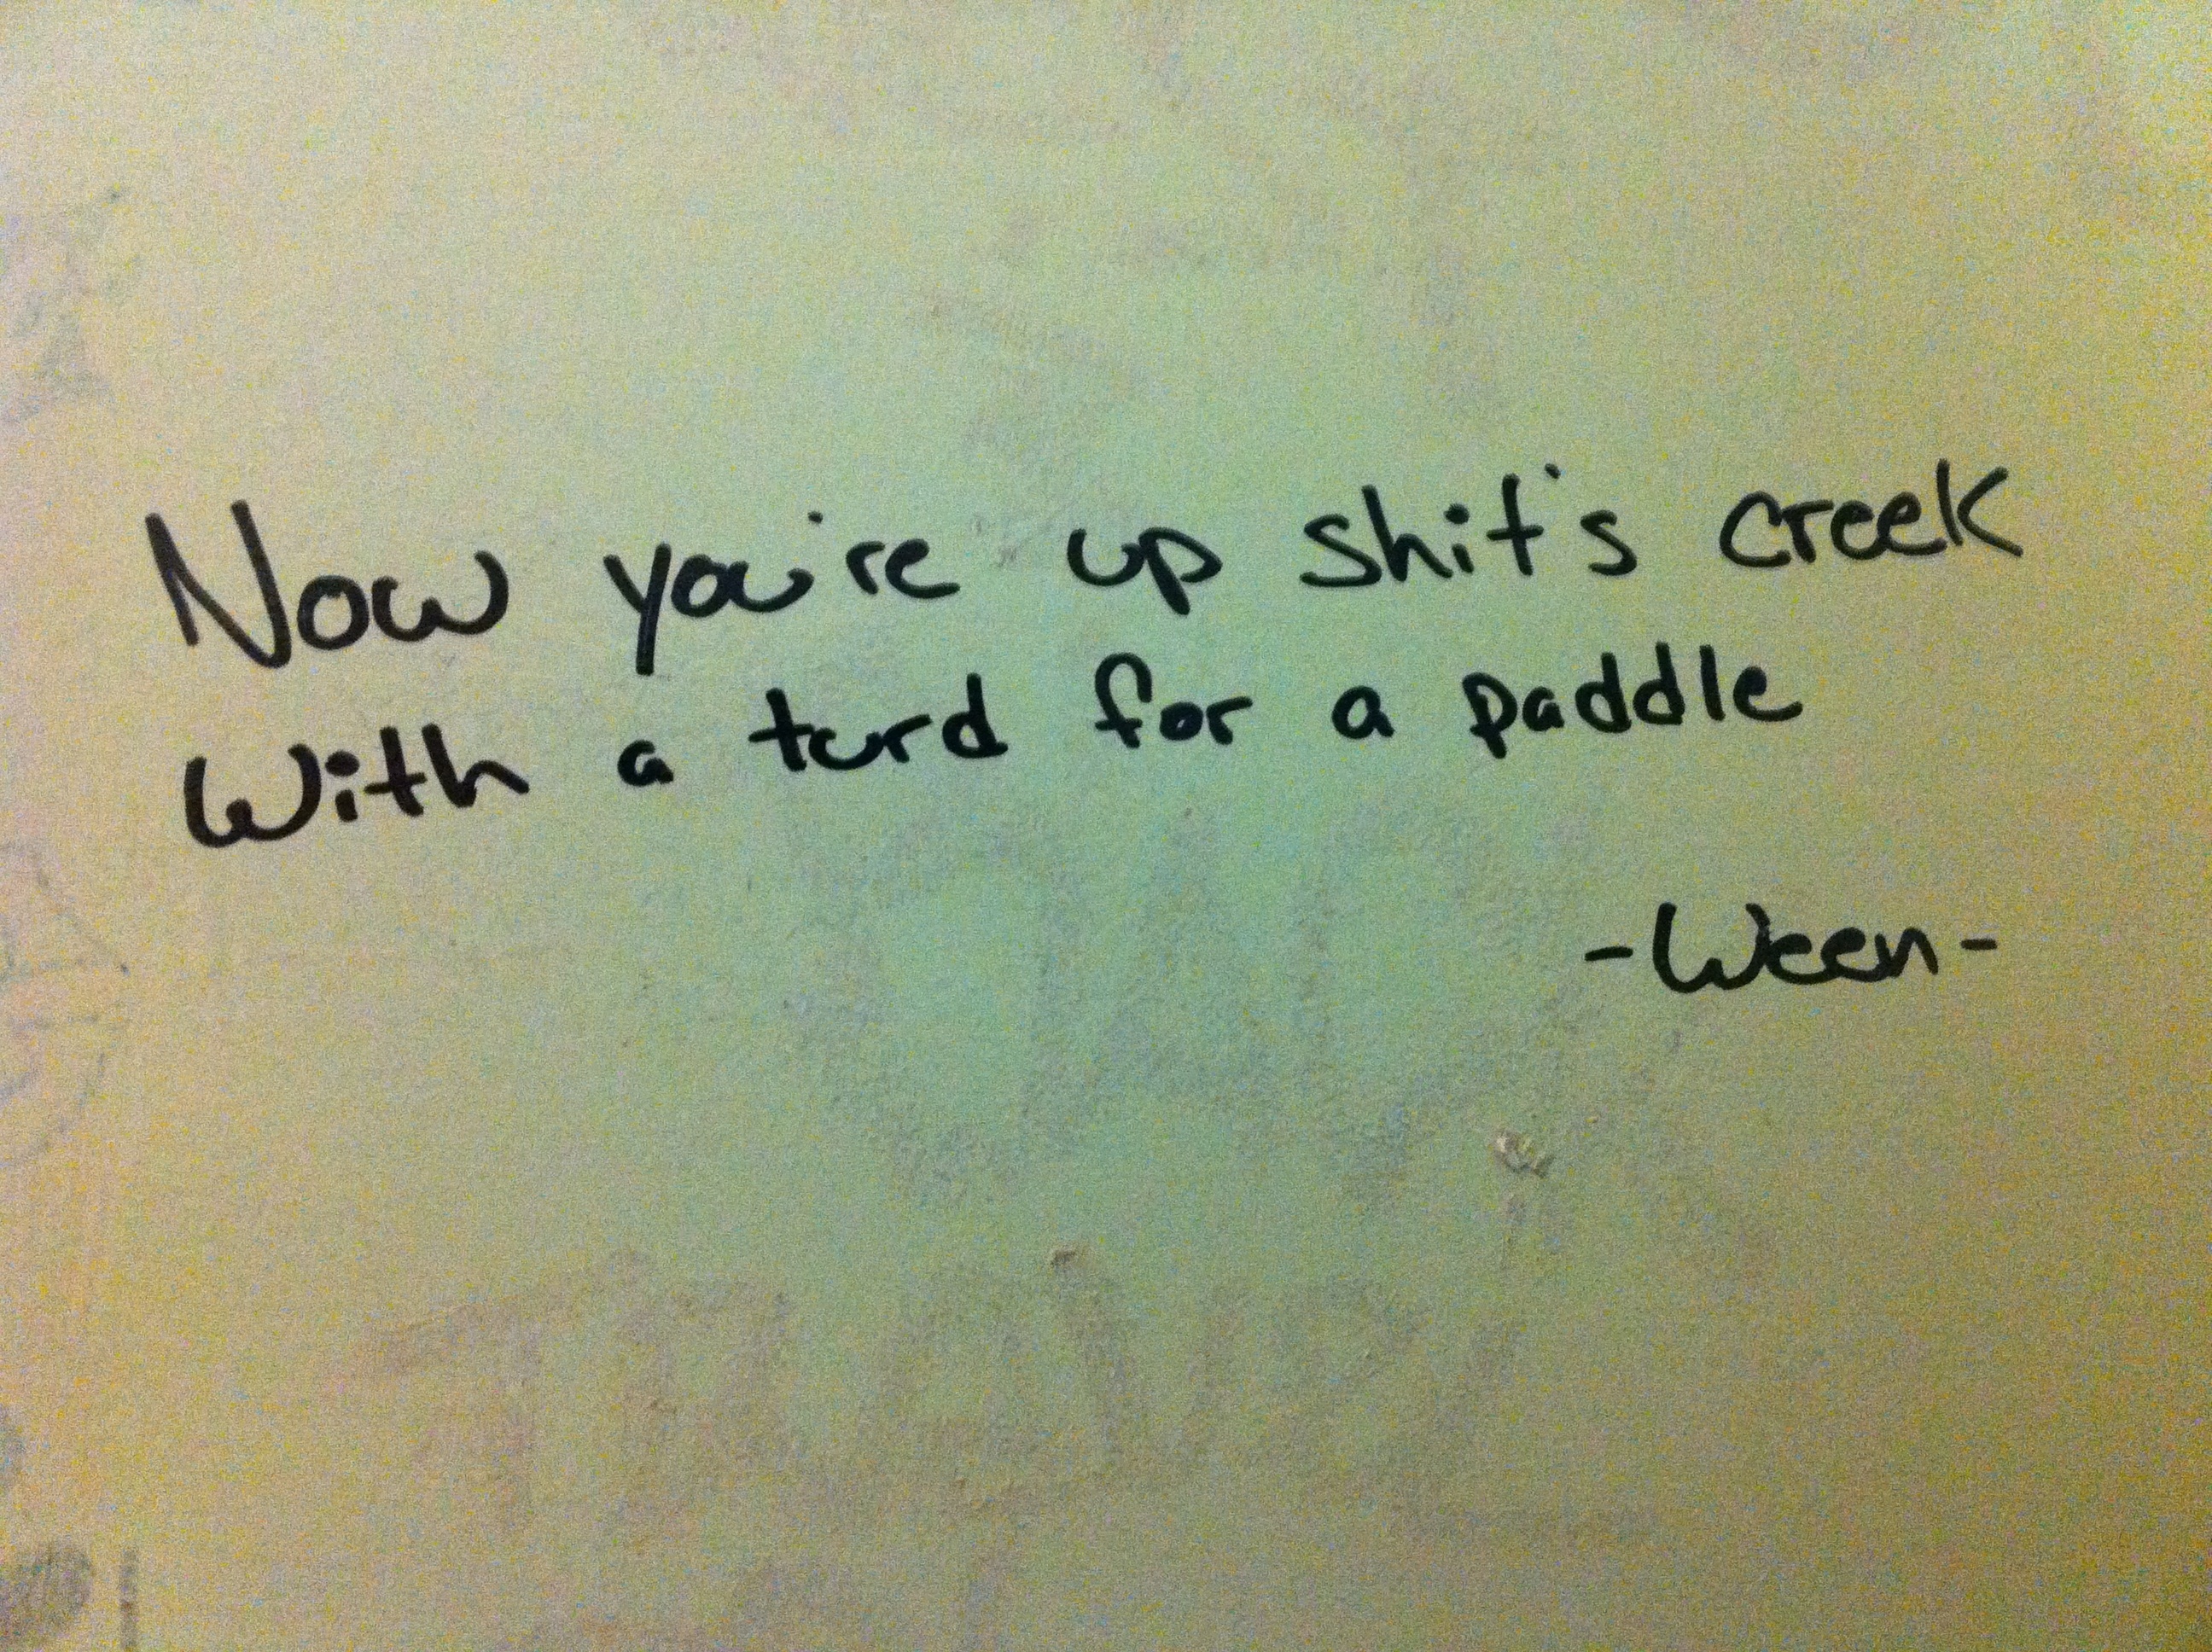
writing, number, love, line, font, sketch, drawing, text, handwriting, document, shape, odyssey, emotion